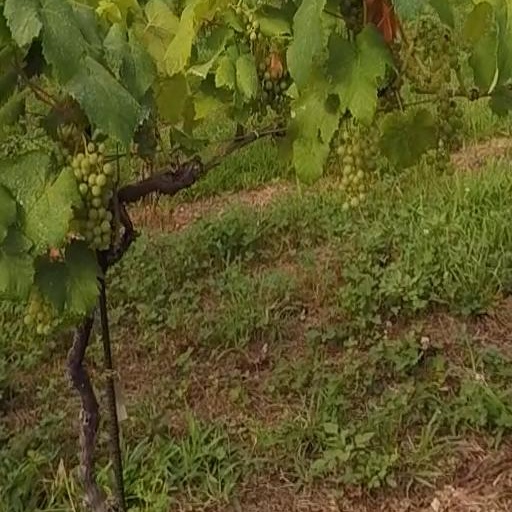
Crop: grape